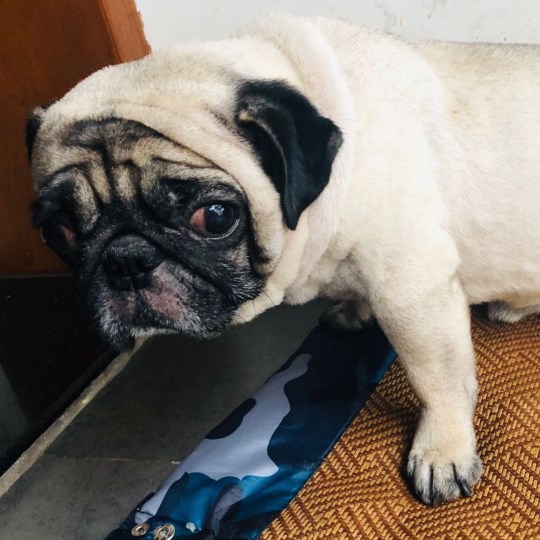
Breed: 798-n000130-pug